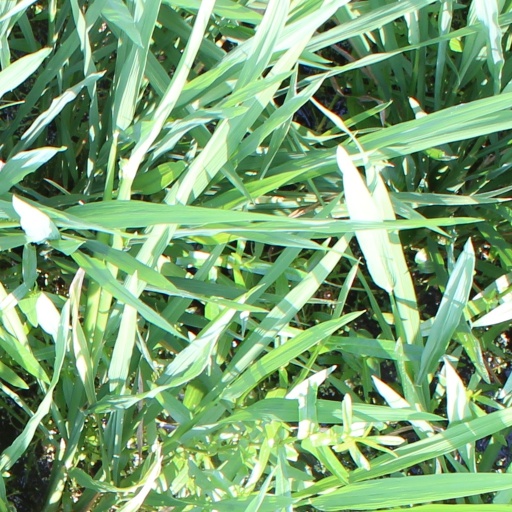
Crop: rice